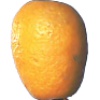
Label: Kumquats 1